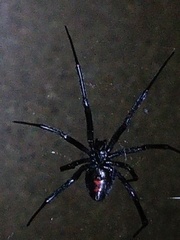
Species: Lactrodectus_hesperus